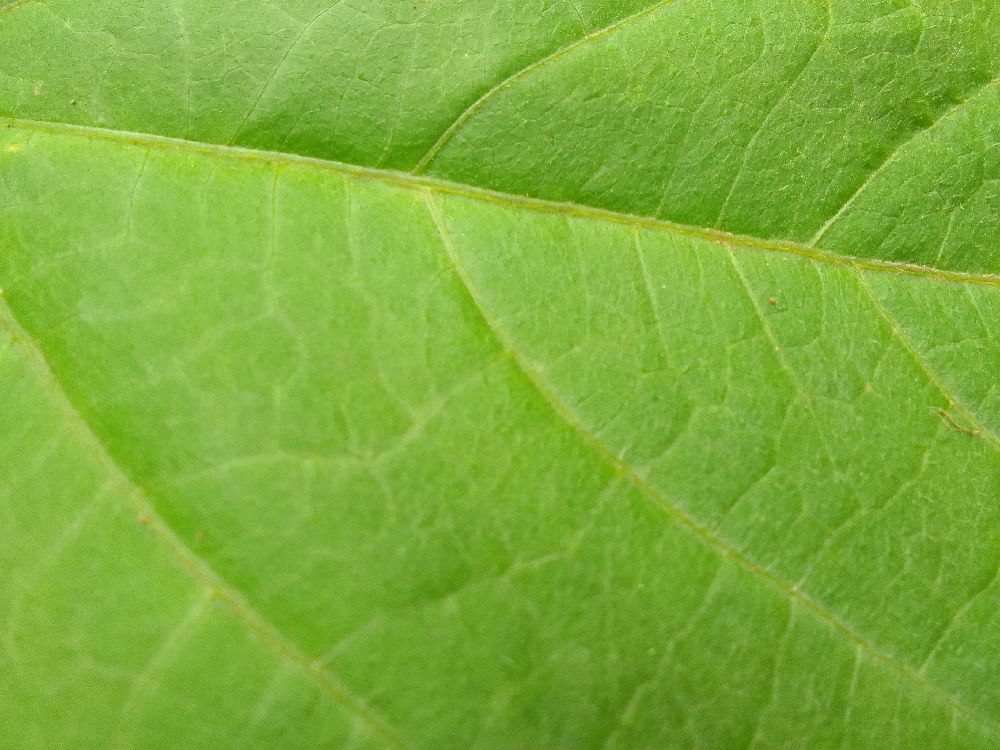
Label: healthy